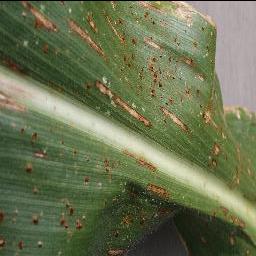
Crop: corn
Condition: (maize)_cercospora_spot_gray_spot